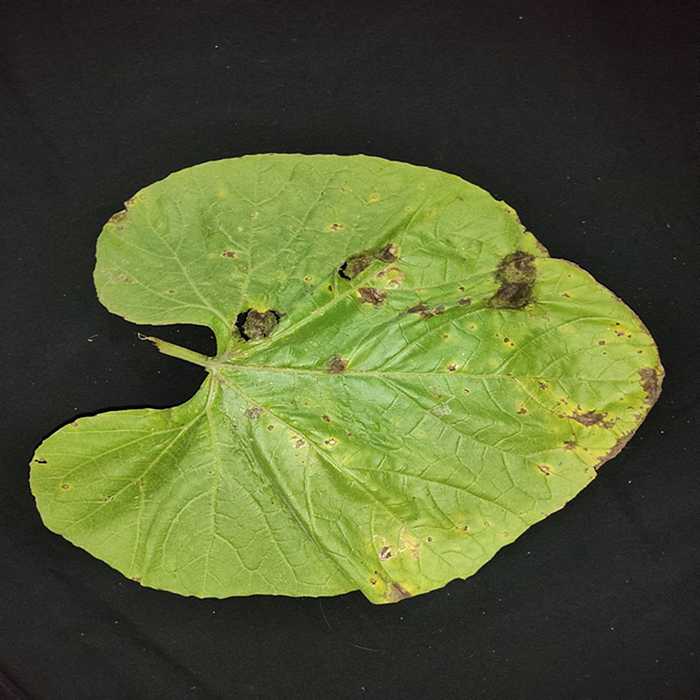
Plant: Bottle gourd
Label: Downey mildew